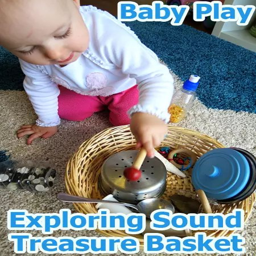
encouraging independent exploration of sound for babies and toddlers with a collection of everyday objects .